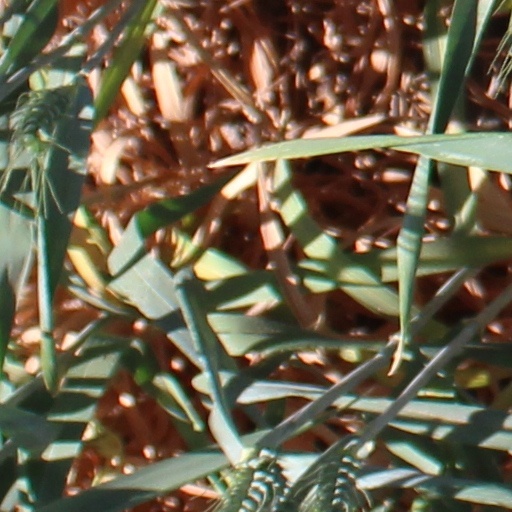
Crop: wheat